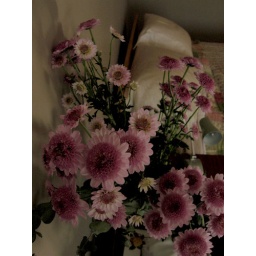
pink flowers in our bedroom